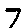
Label: 7